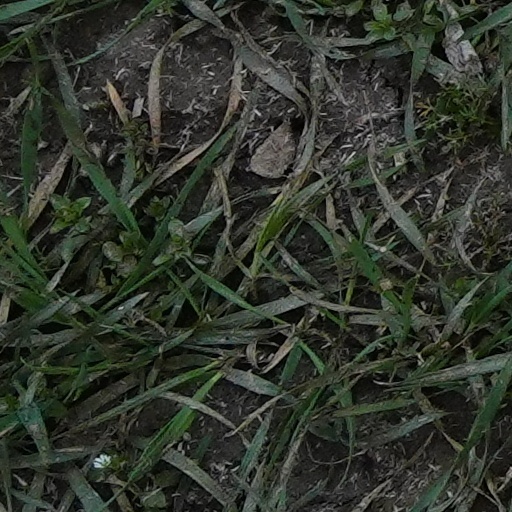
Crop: wheat